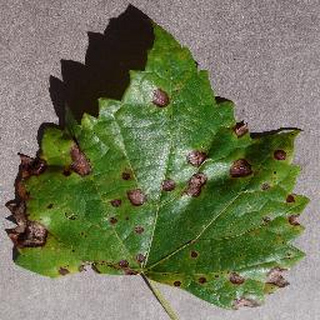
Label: grape_black_rot